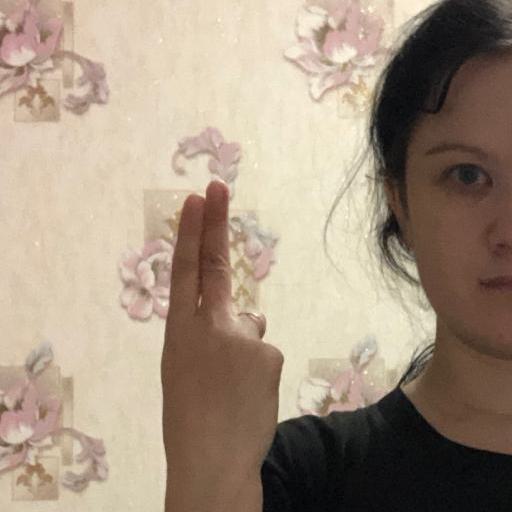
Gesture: two_up_inverted